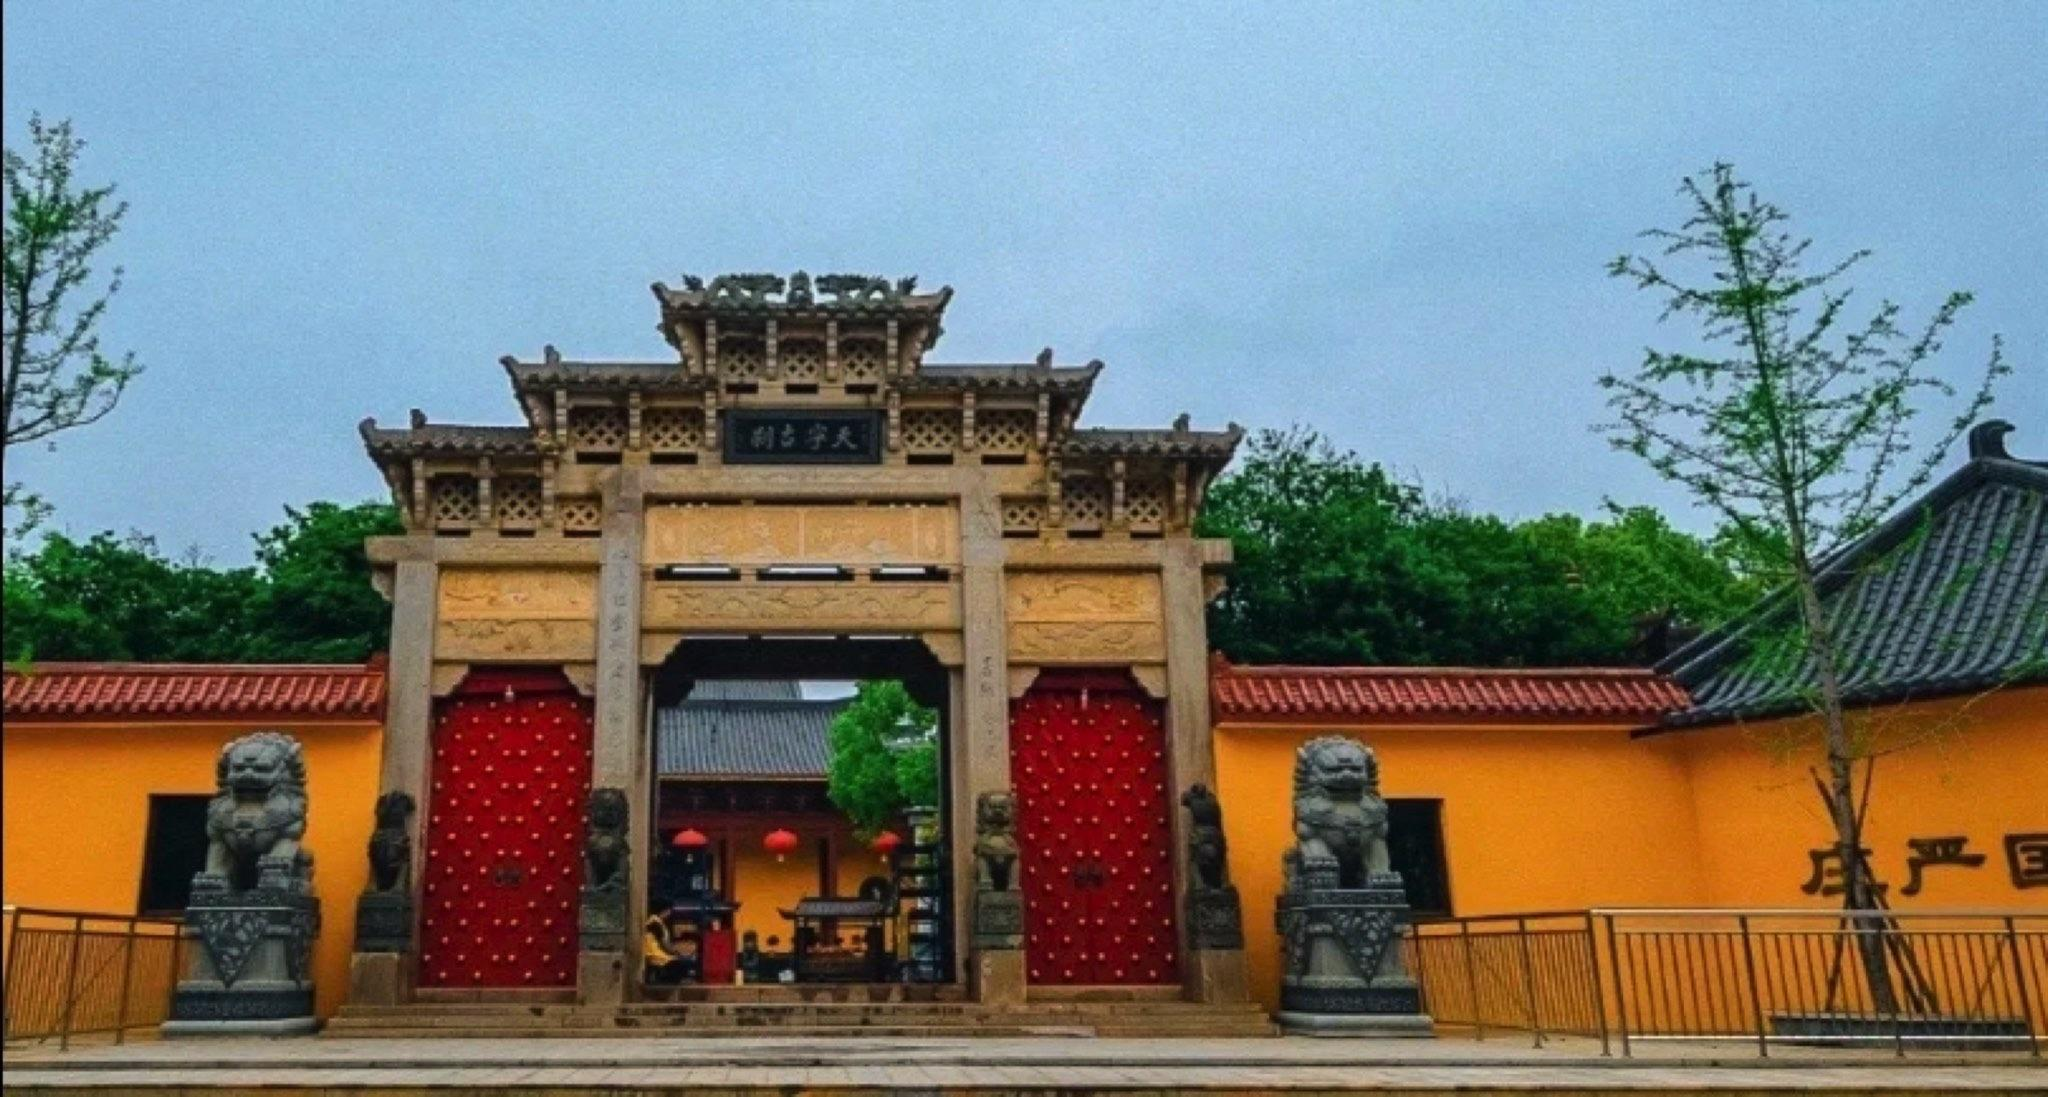
地标名称：天宁寺
所在城市：南昌市·新建区